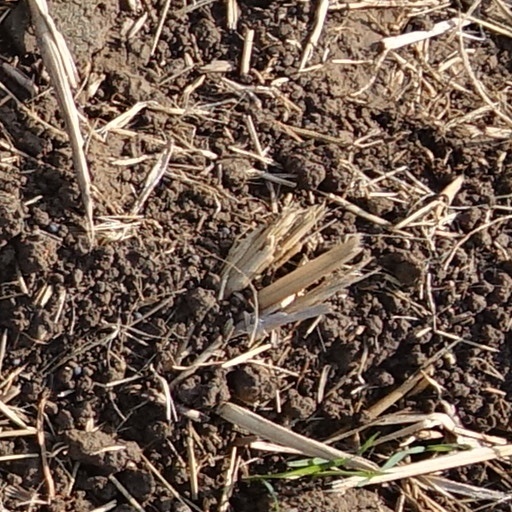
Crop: wheat